Answer in natural language. Is black colour dog bed (marked B) to the right of Doorway (marked C)? Choose between the following options: no or yes
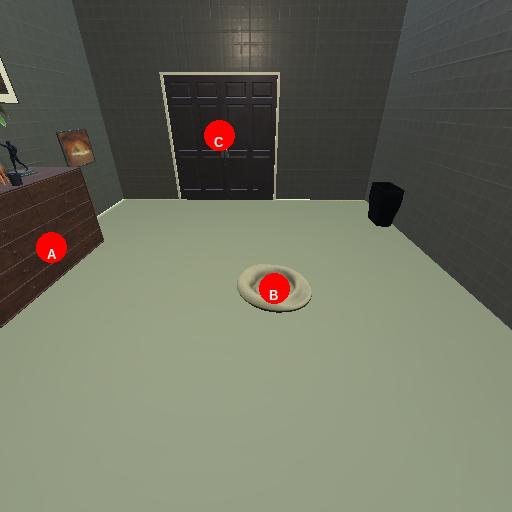
<answer>yes</answer>